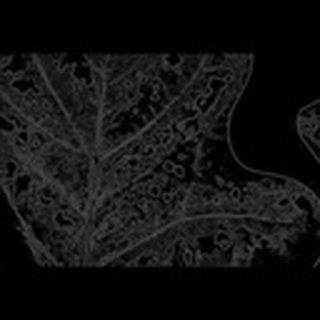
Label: cotton_target_spot